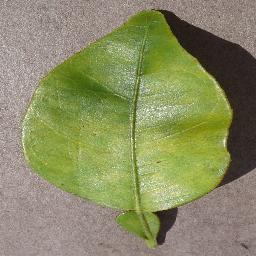
Label: Orange___Haunglongbing_(Citrus_greening)